Click chemistry

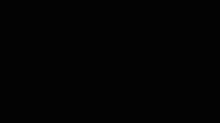
A comparison of the Huisgen and the copper-catalyzed Azide-Alkyne cycloadditions

The copper(I)-catalysis of the Huisgen 1,3-dipolar cycloaddition was discovered concurrently and independently by the groups of Valery V. Fokin and K. Barry Sharpless at the Scripps Research Institute in California and Morten Meldal in the Carlsberg Laboratory, Denmark. The copper-catalyzed version of this reaction gives only the 1,4-isomer, whereas Huisgen's non-catalyzed 1,3-dipolar cycloaddition gives both the 1,4- and 1,5-isomers, is slow, and requires a temperature of 100 degrees Celsius.